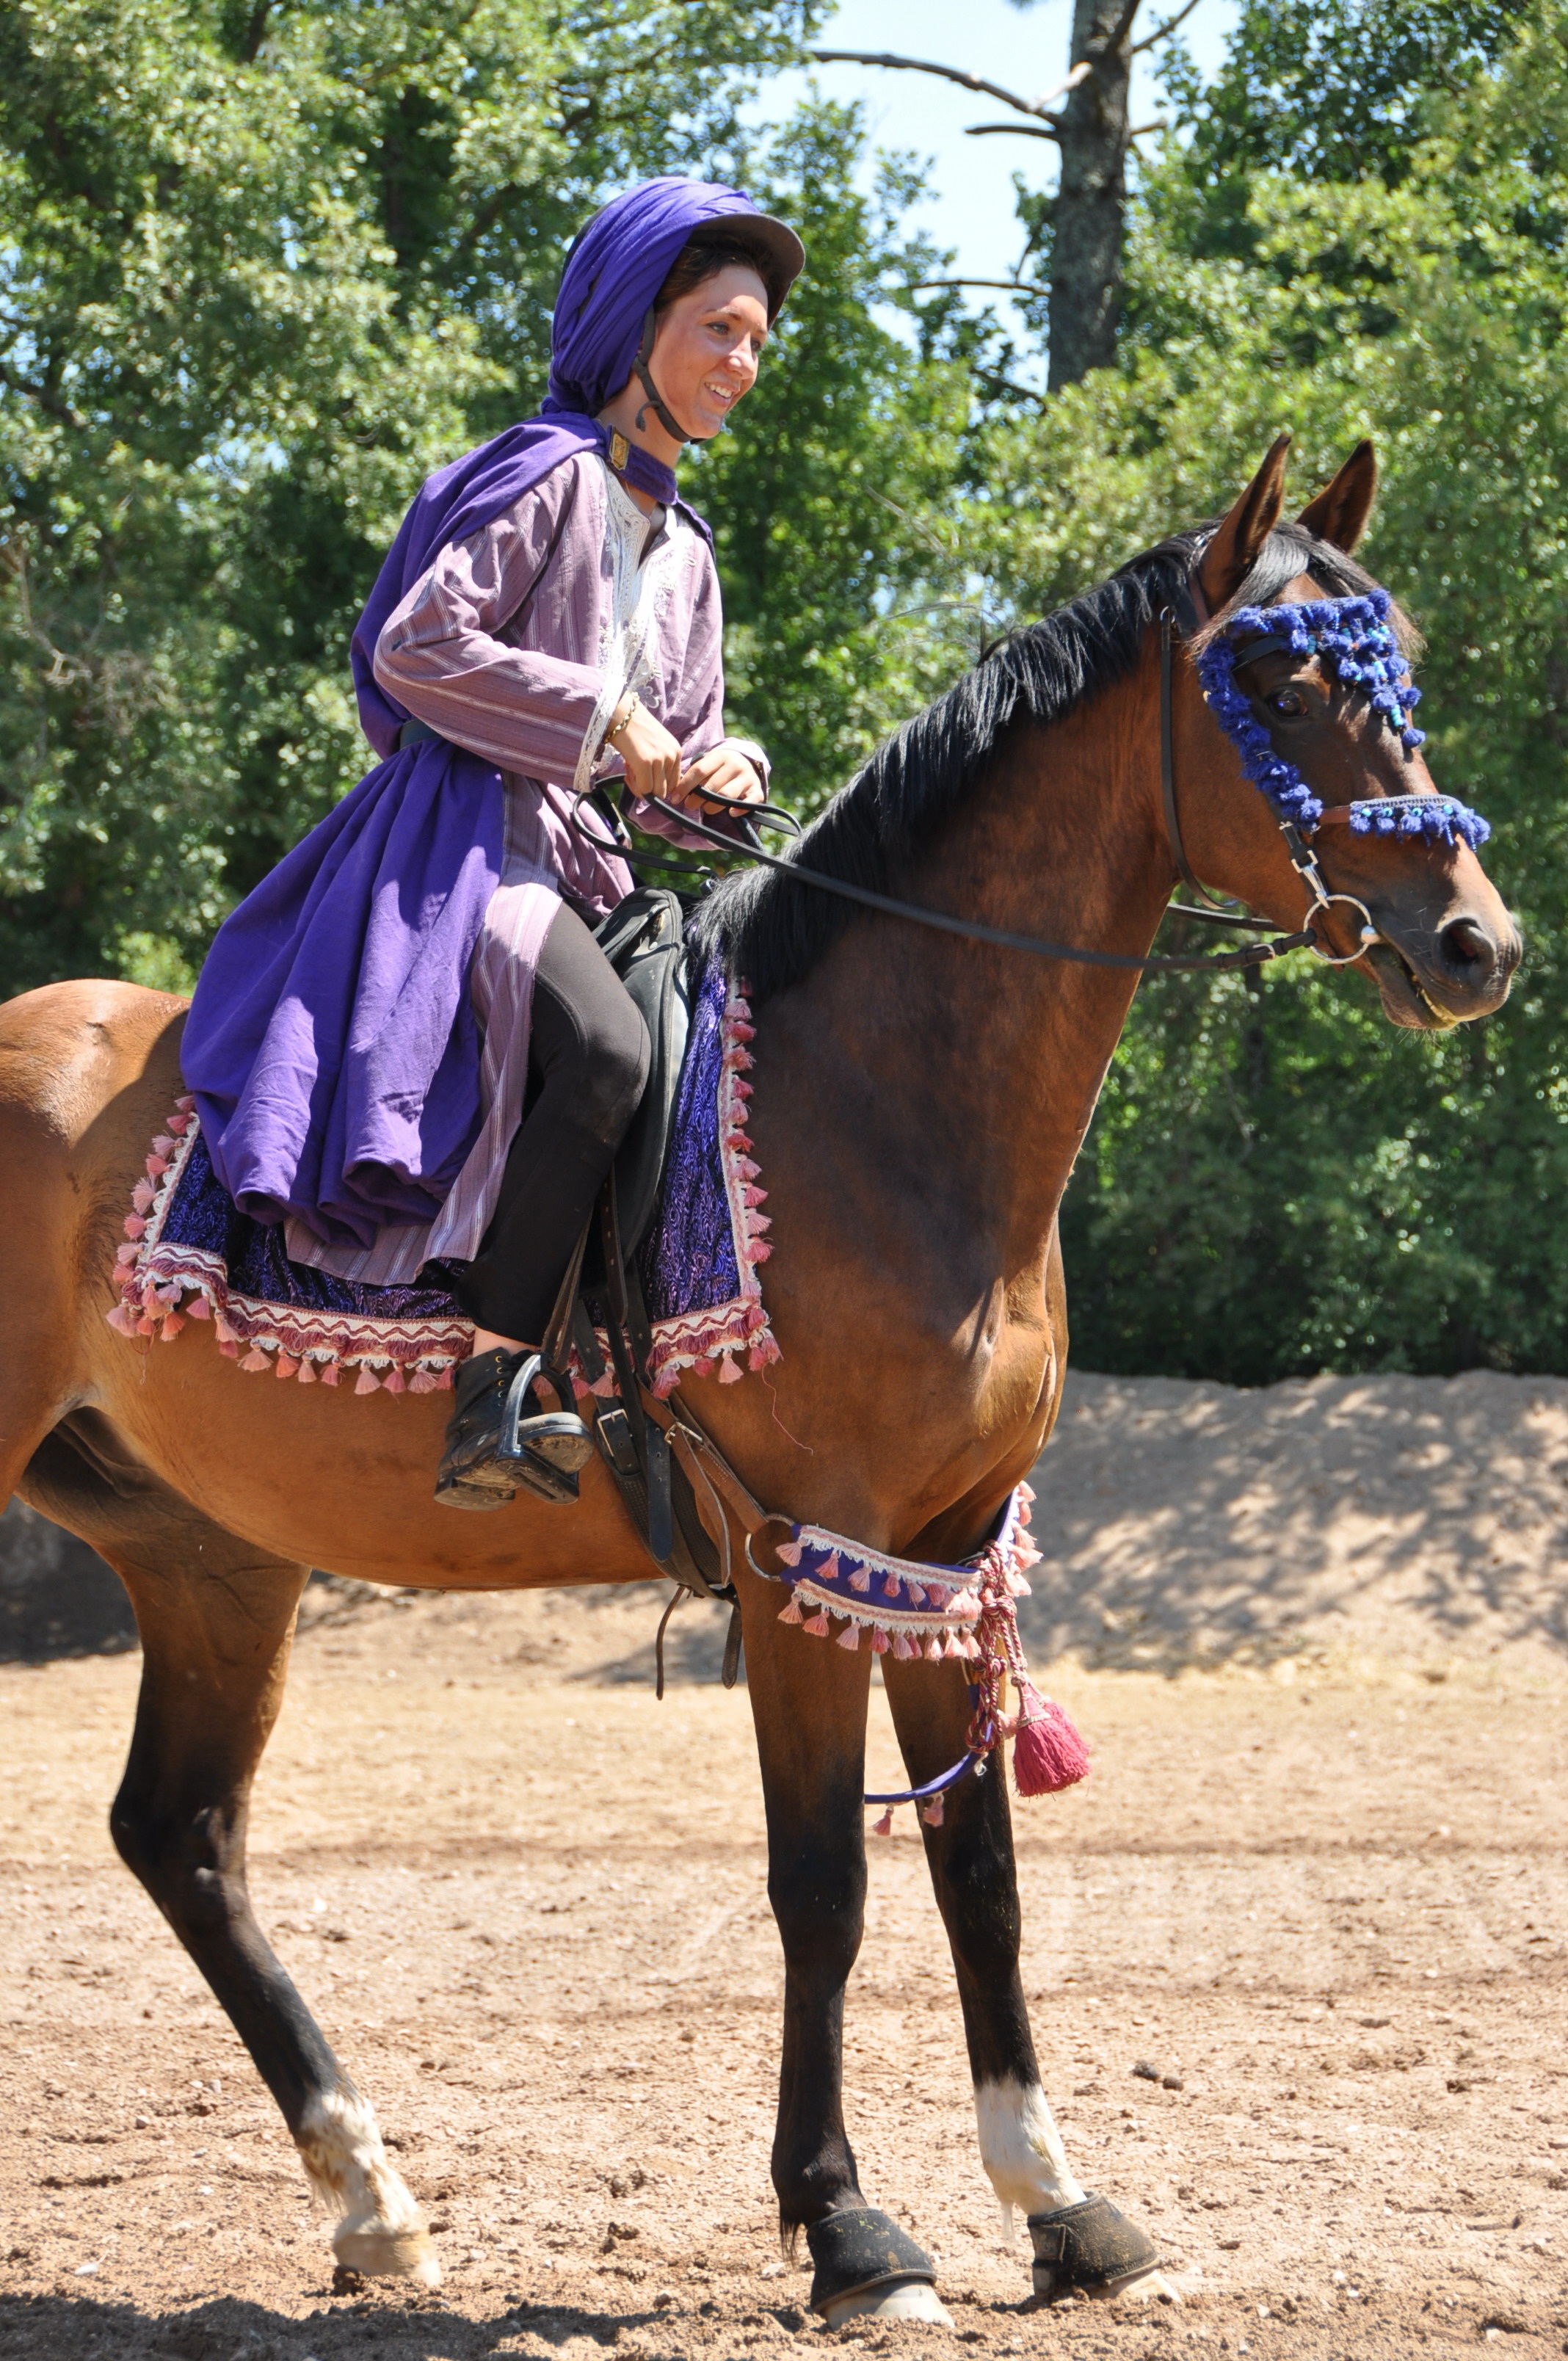
nature, woman, show, horse, brown, rein, stallion, jumper, wrinkle, equine, riding, sports, animals, mare, jockey, costume, western riding, horseback riding, equestrianism, pack animal, eventing, barrel racing, trail riding, horse like mammal, animal sports, english riding, equestrian sport, reining, western pleasure, endurance riding, animal training